Royal College, Colombo

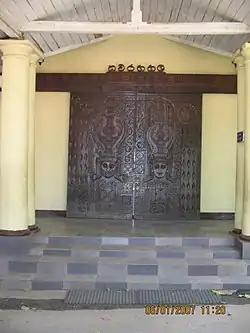
Entrance to the Navarangahala.

The college has a strong association with the study of music, both western and oriental. The college choir and the Royal College Orchestra, which is part of the Western Music Society (formally the Royal College Music Society) have a long and rich history. Performances are held at the College Hall, at the Navarangahala (designed specifically for oriental performance), and in recent times at the newly constructed Nelum Pokuna Performing Arts Theatre. There are several marching bands including the Cadet Band Platoon, Senior Western Band, Junior Western Band, Primary Western Band and the Oriental Band.